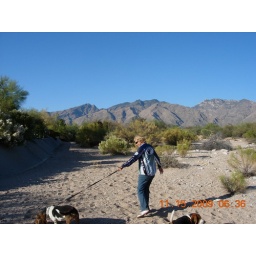
Kelly and Beldar w/ Missy in dry river bed - facing north